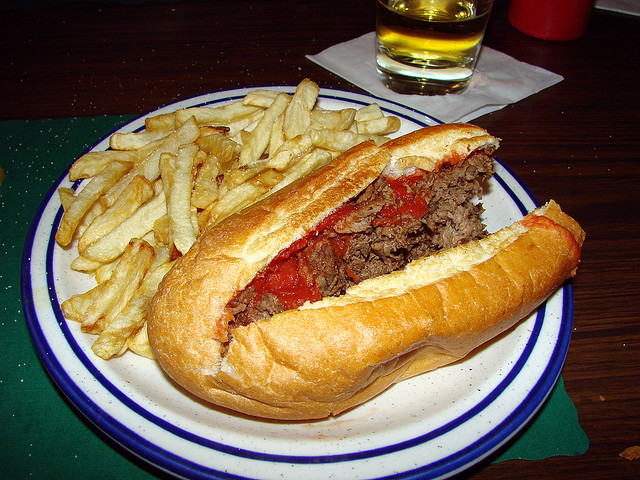
user: Given an image and a question. Answer the question in a short answer. Question: What kind of vegetable is the side dish made from? Short Answer:
assistant: potato